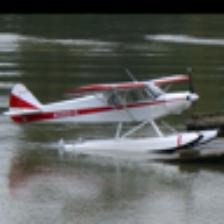
Label: NonHuman